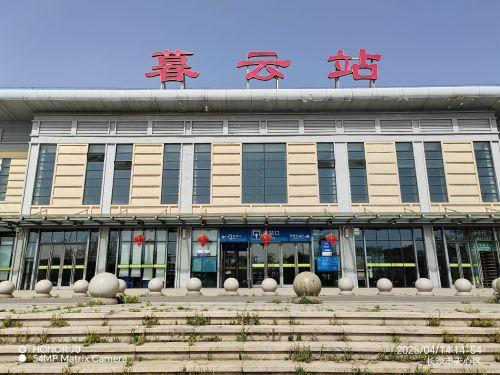
地标名称：暮云站
所在城市：长沙市·天心区